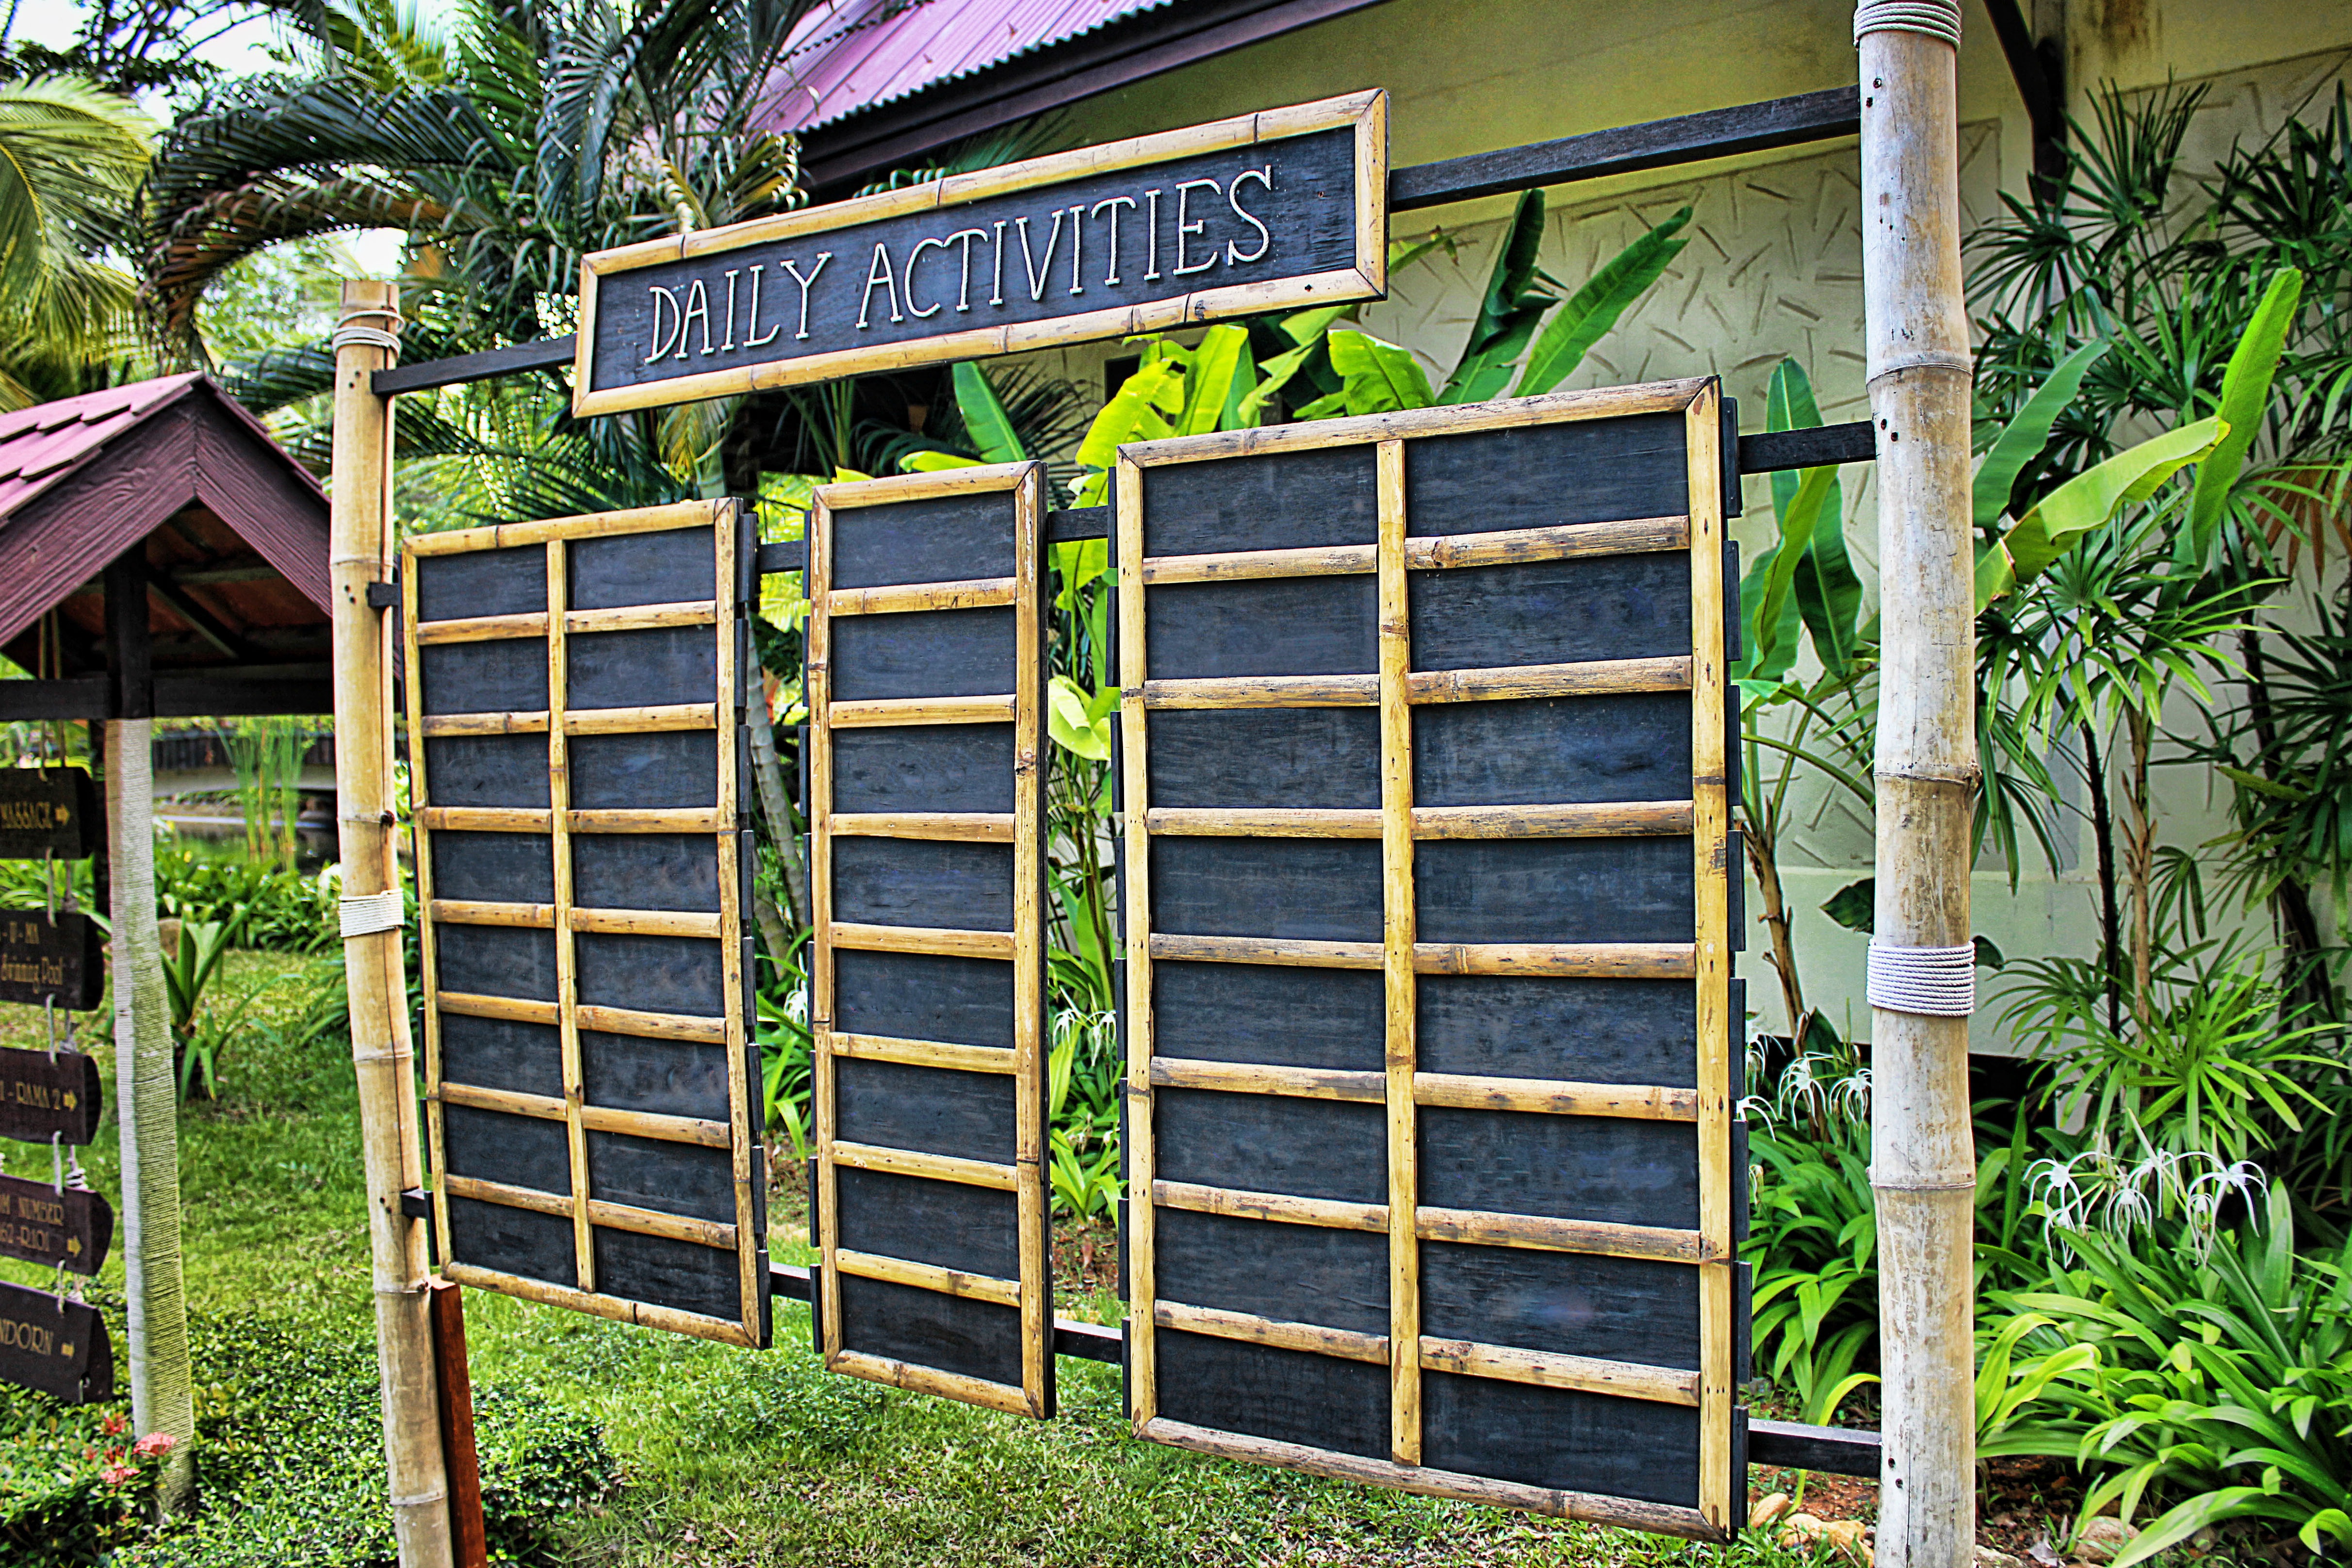
board, shed, palm, holiday, leisure, shield, planning, activities, to do list, outdoor structure